Instrument landing system

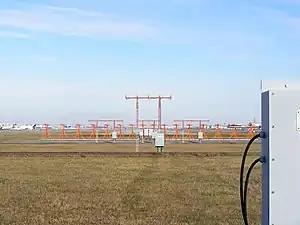
View of the primary component of the ILS, the localizer, which provides lateral guidance. The transmitter and antenna are on the centerline at the opposite end of the runway from the approach threshold. Photo of Indra's Normarc localizer, taken at the runway 06L of the Montréal–Trudeau International Airport, Canada.

ILS uses two directional radio signals, the "localizer" (108 to 112 MHz frequency), which provides horizontal guidance, and the "glideslope" (329.15 to 335 MHz frequency) for vertical guidance. The relationship between the aircraft's position and these signals is displayed on an aircraft instrument, often additional pointers in the attitude indicator. The pilot attempts to manoeuvre the aircraft to keep the indicators centered while they approach the runway to the decision height. Optional "marker beacon(s)" provide distance information as the approach proceeds, including the "middle marker" (MM), placed close to the position of the (CAT 1) decision height. Markers are largely being phased out and replaced by distance measuring equipment (DME). The ILS usually includes high-intensity lighting at the end of the runways to help the pilot locate the runway and transition from the approach to a visual landing.